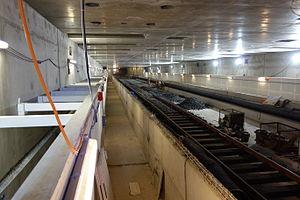
La liste des stations du métro de Berlin est une liste alphabétique complète des 173 stations du métro de Berlin. Des 96 quartiers de Berlin, 35 disposent d'au moins une station de métro. La plupart des stations se situent à Mitte, Kreuzberg et Charlottenbourg. L'importance du réseau métropolitain berlinois est indissociable des 166 stations de S-Bahn qui réseautent toute la ville pour un total de 339 stations.